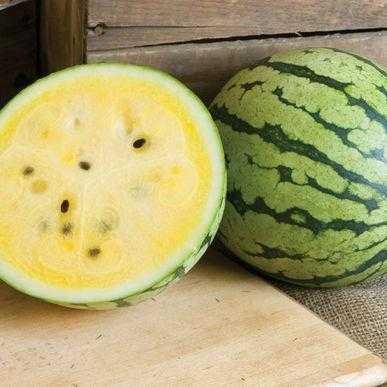
Label: Watermelon